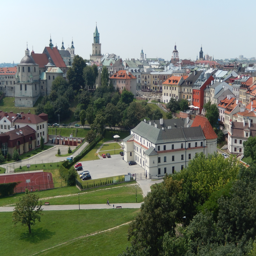
old town on side of the tower